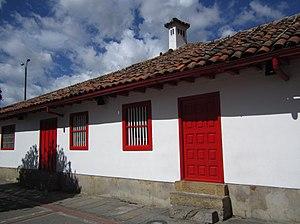
Usaquén est le 1ᵉʳ district de Bogota D.C., la capitale de la Colombie. Il est situé au nord de Bogota. Sa superficie est de 65,31 km² pour une population de 449 621 habitants.
Usaquén est le 1ᵉʳ district de Bogota D.C., la capitale de la Colombie. Il est situé au nord de Bogota. Sa superficie est de 65,31 km² pour une population de 449 621 habitants.